Anthony Downs (race track)

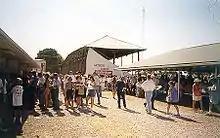
Anthony Downs in 1999. Credit to mcchump.com

When the Kansas Legislature revised the law allowing simulcast wagering at all Kansas horse tracks, a Horse Racing Benefit Fund was created 1992 to subsidize Eureka Downs, Rooks County, and Anthony Downs, funded by a portion of the tax revenue from the larger tracks.